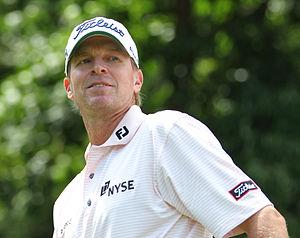
Steve Stricker, né le 23 février 1967 à Edgerton, est un golfeur américain.